Dave Siciliano

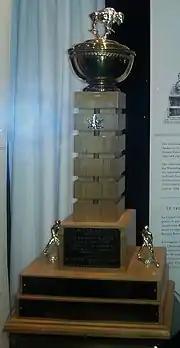
Ornate gold-plated bowl mounted on a wooden plinth atop a two-tier rectangular wooden base adorned with name plates

The Flyers won 36 games and placed first overall in the 1991–92 season to give Siciliano his fourth Anderson Cup. In the playoffs, the Flyers defeated the Rochester Mustangs in three consecutive games, then lost by three games to one versus the Dubuque Fighting Saints in the semifinals. The Flyers hosted the 1992 Dudley Hewitt Cup tournament in Thunder Bay. They placed second during the round-robin, defeated the Joliette Nationals by a 5–2 score in the semifinals, then defeated the Kanata Valley Lasers by a 5–1 score in the finals, which gave Siciliano his third Dudley Hewitt Cup. At the 1992 Centennial Cup, the Flyers completed the round-robin with two wins and two losses, then defeated the Halifax Mooseheads by an 8–1 score to reach the finals versus the Winkler Flyers. Siciliano recalled in a 2021 interview that, Winkler was "a bigger and more physical team and wanted to wear their black sweaters" as an intimidation tactic. As the home team with the first choice of colours, Siciliano's Flyers wore dark red jerseys and forced Winkler to change into light-coloured jerseys. Siciliano felt that worked in his team's favour as Winkler took penalties early in the game, and his team won by a 10-1 score giving Siciliano a second Centennial Cup championship.